Austin St. John

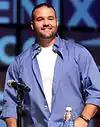
St. John in 2014

In 2017, he made a cameo in the movie "Surge of Power: Revenge of the Sequel". In 2018, he was acting in the television movie "Monsters At Large" and had a major role in the 2019 dramatic movie "A Walk with Grace".